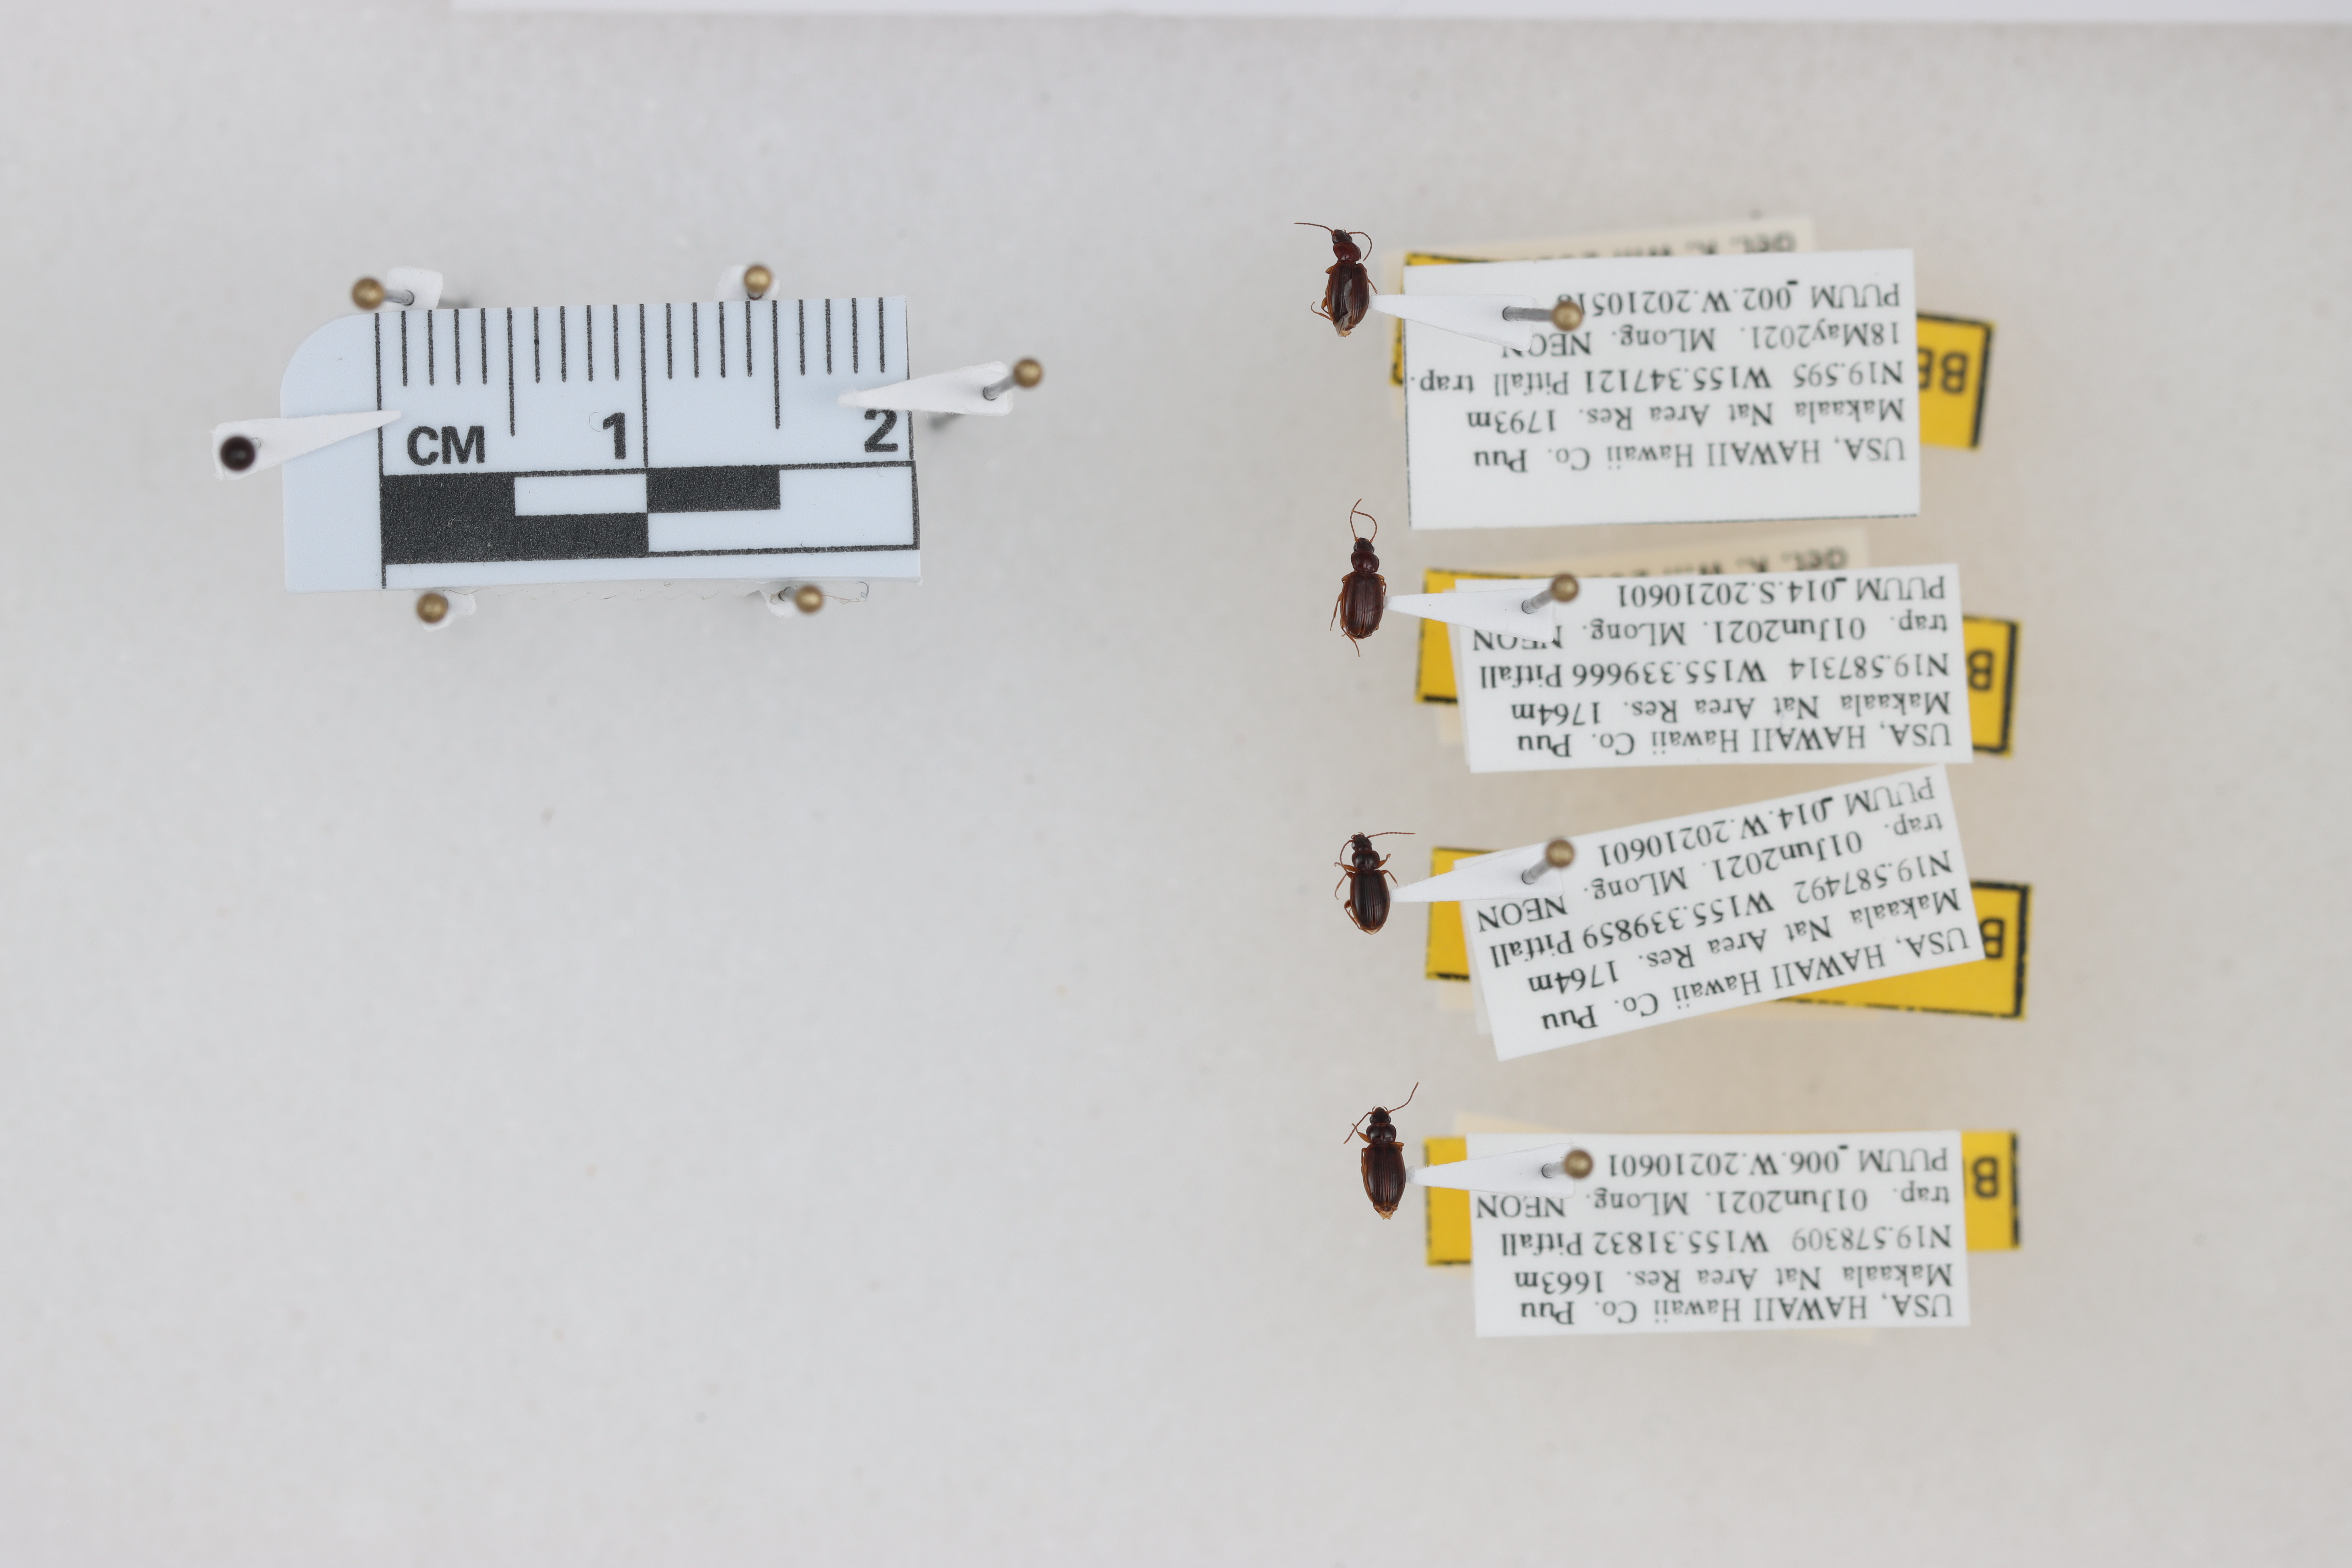
Beetle 1 — elytra length: 0.24 cm, elytra max width: 0.142 cm, basal pronotum width: 0.07 cm

Beetle 2 — elytra length: 0.236 cm, elytra max width: 0.16 cm, basal pronotum width: 0.079 cm

Beetle 3 — elytra length: 0.215 cm, elytra max width: 0.145 cm, basal pronotum width: 0.064 cm

Beetle 4 — elytra length: 0.237 cm, elytra max width: 0.16 cm, basal pronotum width: 0.079 cm